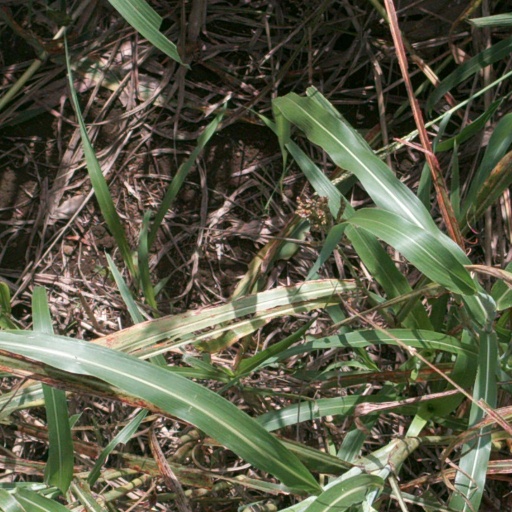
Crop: sorghum